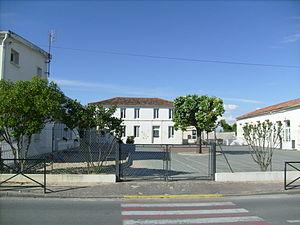
Médis est une commune du sud-ouest de la France, située dans le département de la Charente-Maritime. Ses habitants sont appelés les Médisais et les Médisaises.